Haras National d'Hennebont

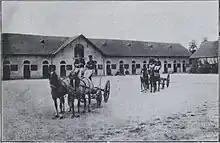
Horse-drawn carriages in the central courtyard of the Haras National d'Hennebont (c. 1931).

Under the Ancien régime, there were always more stallion depots in the north of Brittany than in the south. The Haras system was notoriously inefficient in Brittany, not least because breeders were looking for more diverse stallions, and remained attached to the local Breton bidet breed. Under the Consulate, in 1803, Chaptal looked for locations to establish a new stallion depot in Morbihan: the Josselin Castle, the Abbey of Saint-Jean-des-Prés, the Crévy Castle, the Truscat Castle, and the Ursulines' enclosure in Ploërmel were all considered, before a choice was made for the Abbey of Langonnet, in 1806.